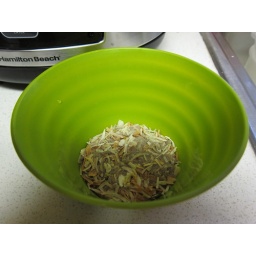
the green girl cooks in a crock pot for the very first time